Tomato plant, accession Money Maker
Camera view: bottom (45 deg); turntable rotation: 30 degrees
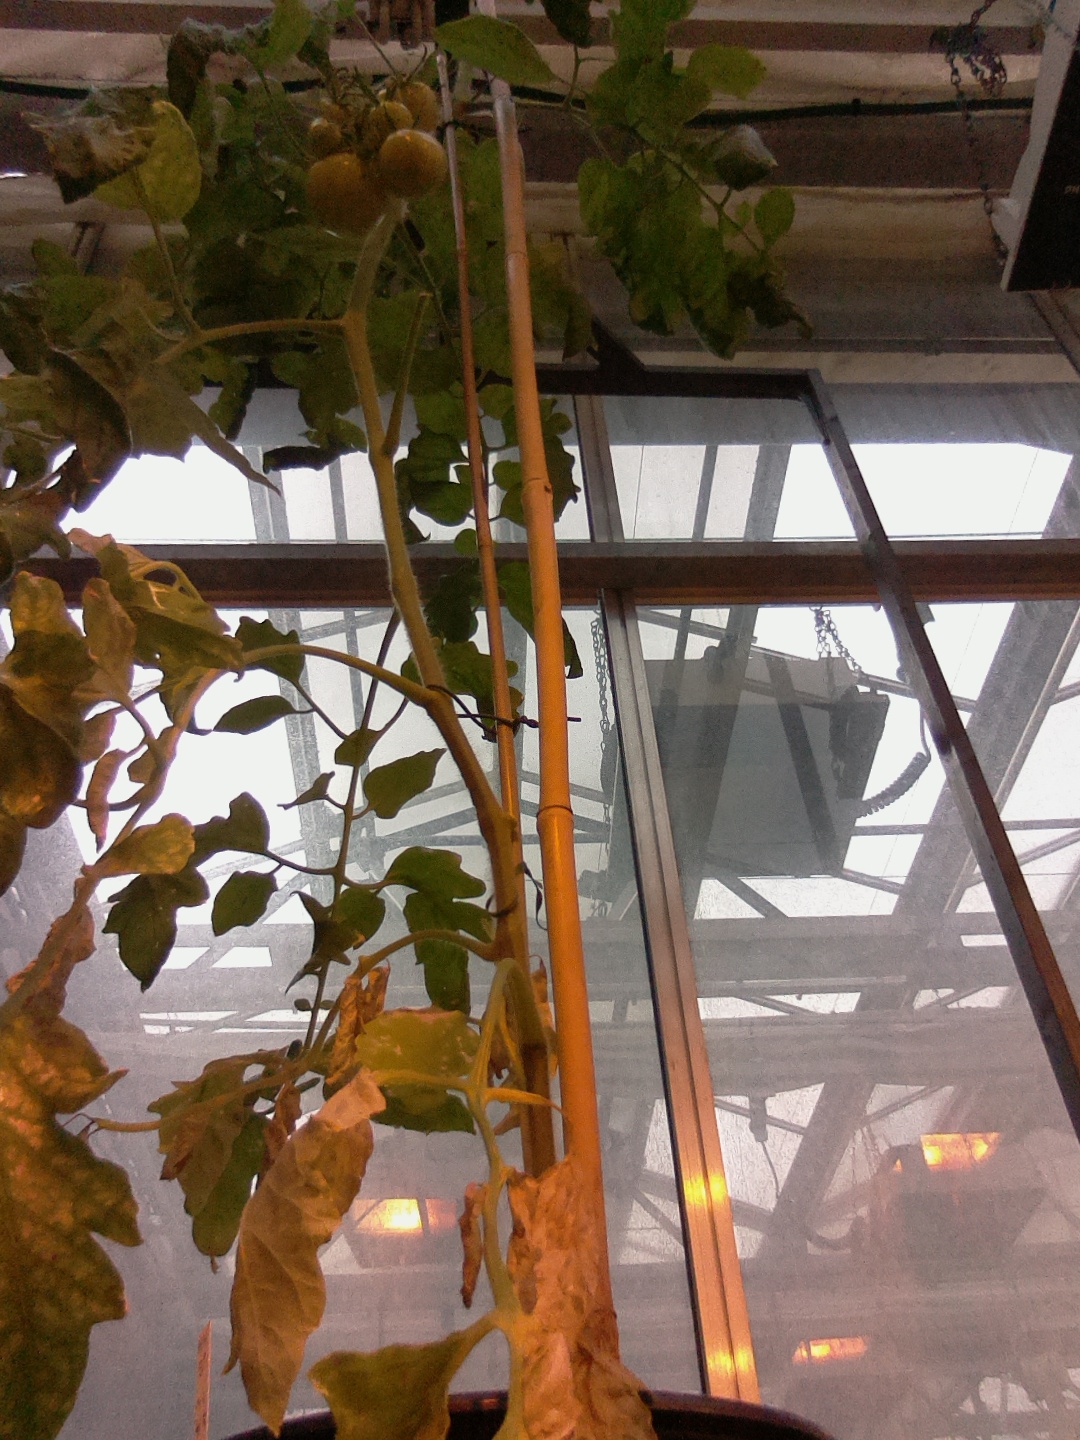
BBCH growth stage 76: 60%-70% of final fruit size